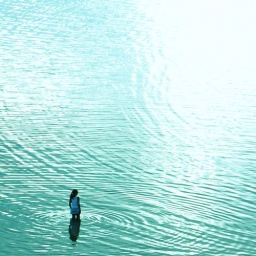
little girl in a blue sea